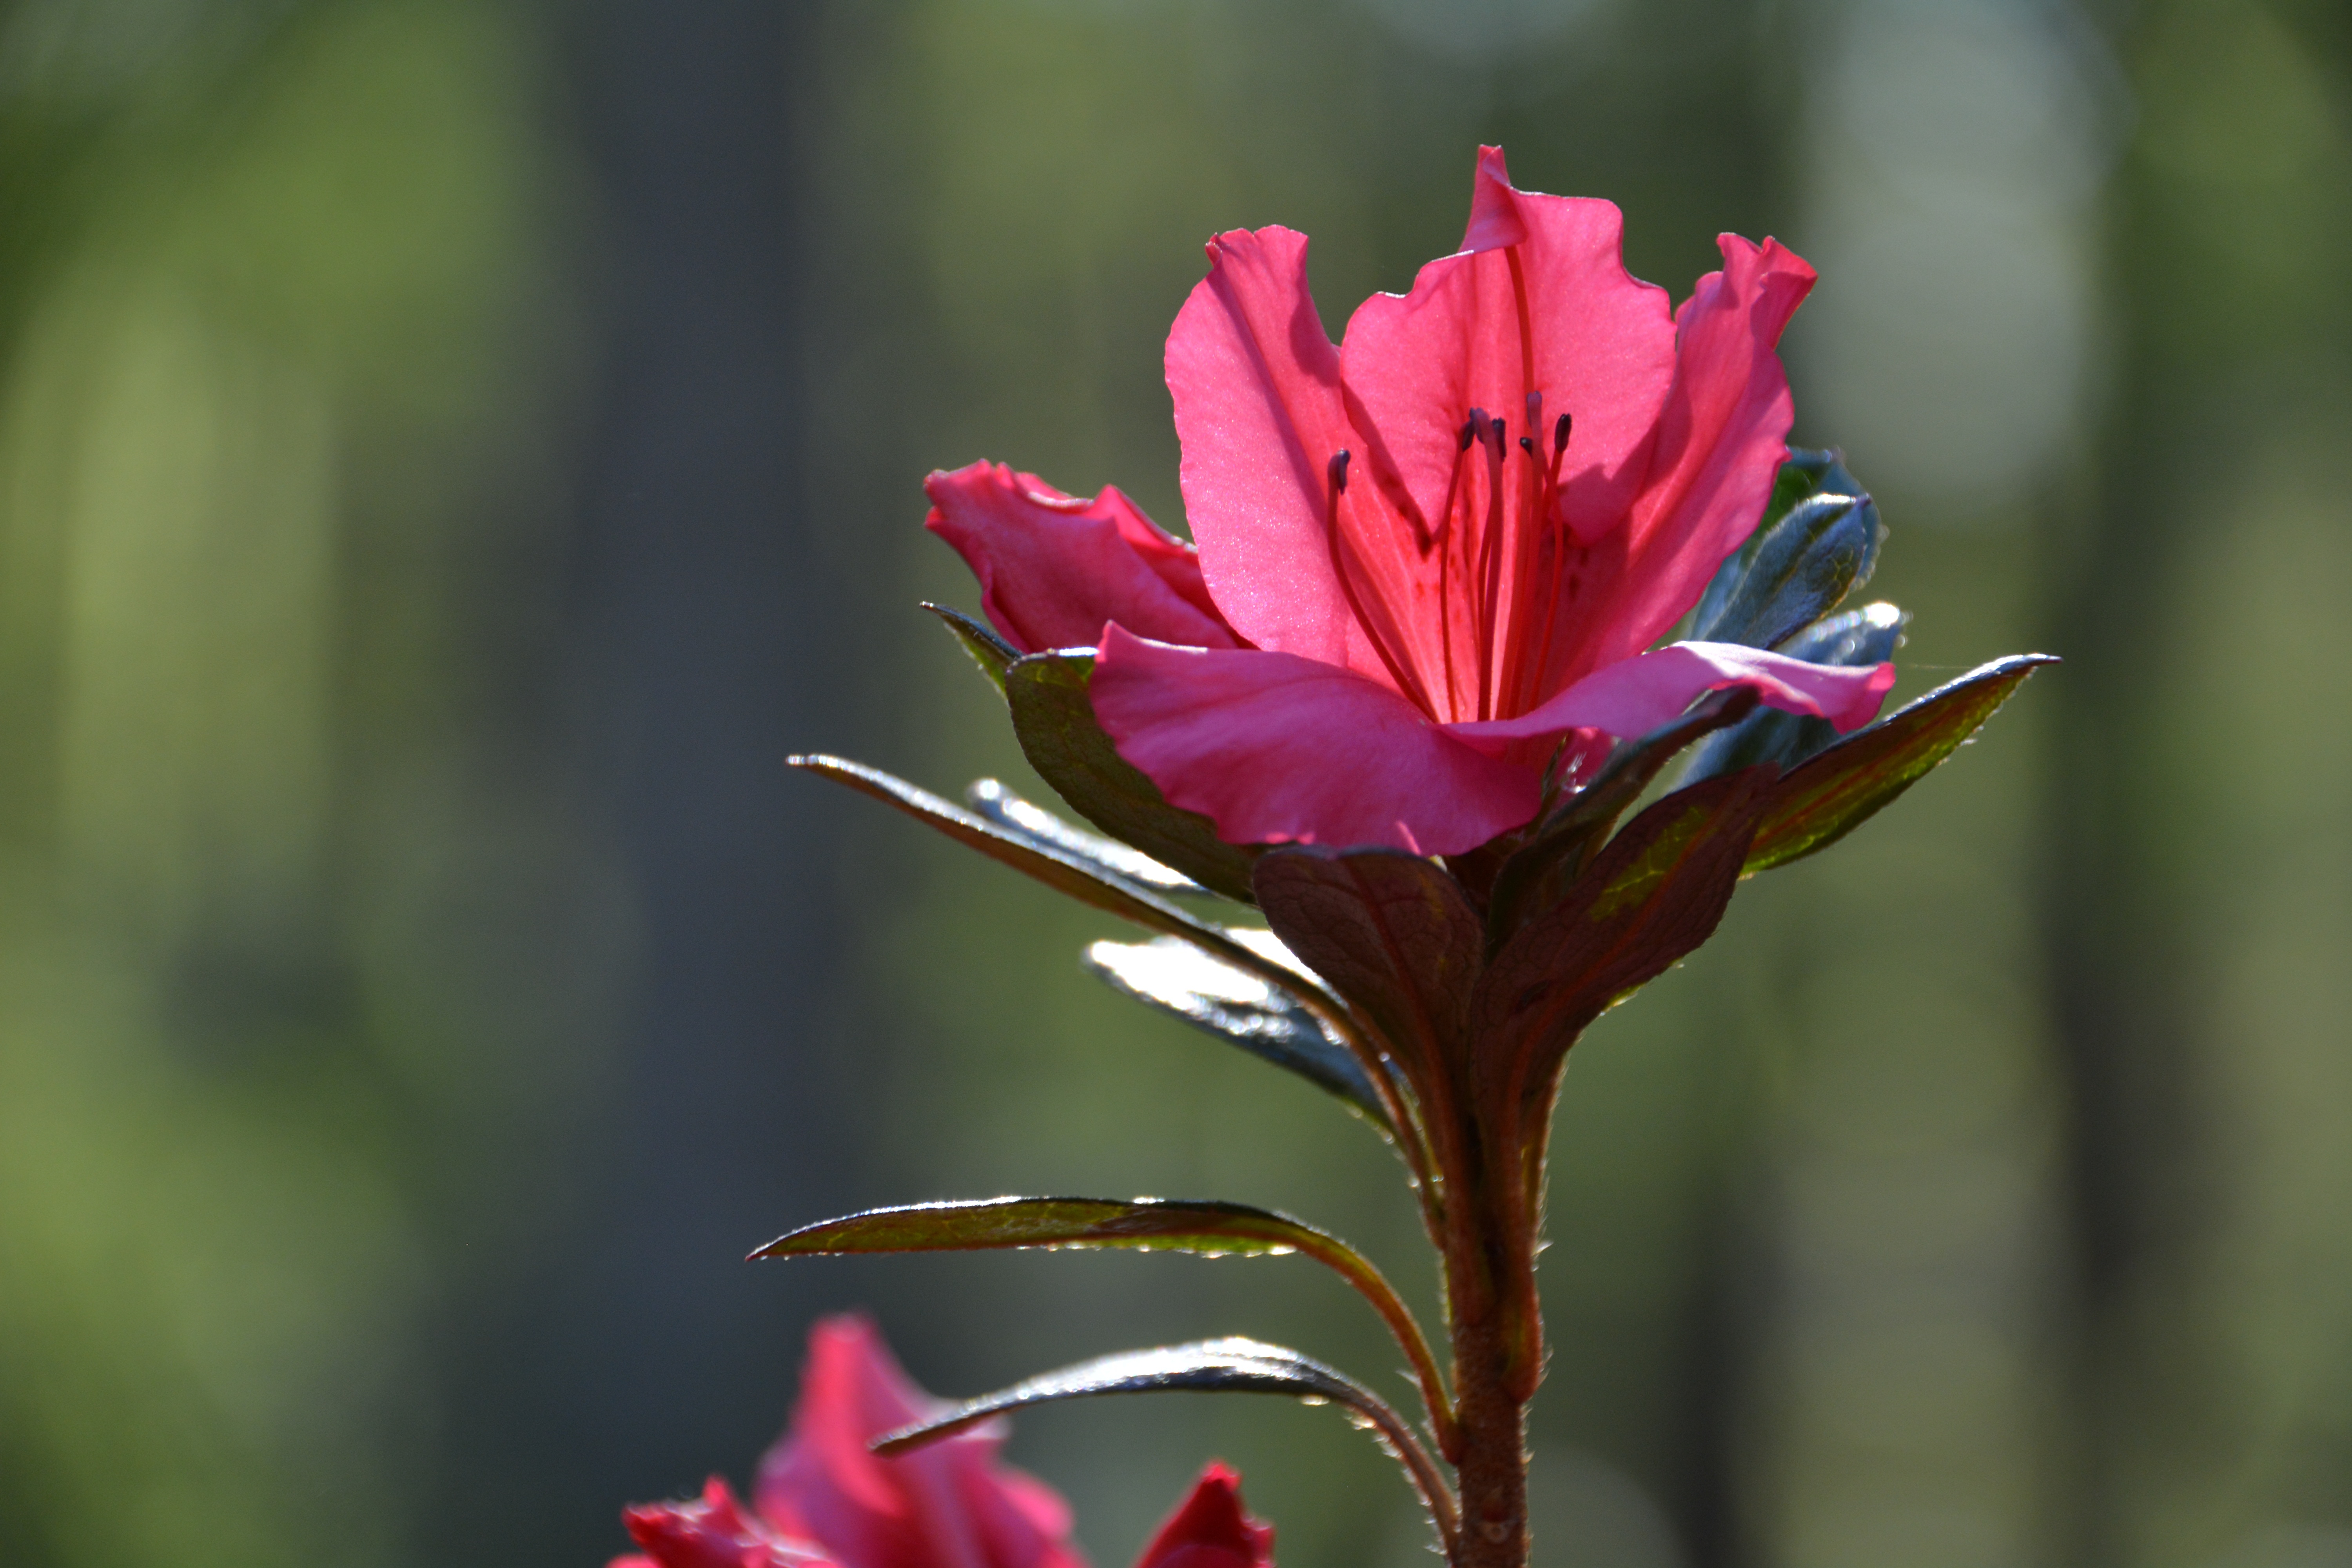
nature, blossom, plant, photography, leaf, flower, purple, petal, floral, rose, red, botany, garden, pink, flora, wildflower, close up, sunny, violet, rhododendron, bud, purple flower, macro photography, flowering plant, plant stem, land plant